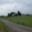
Label: road